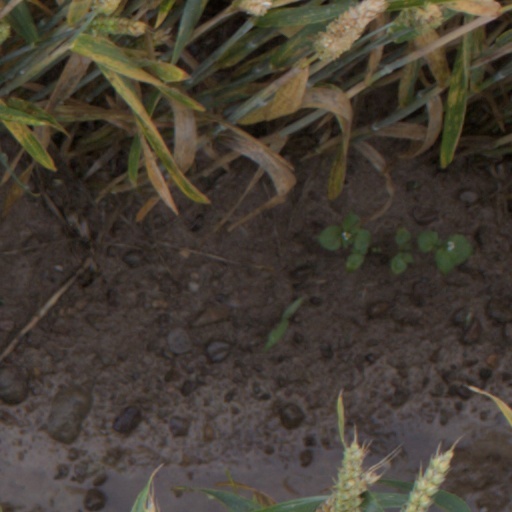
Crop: wheat